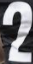
Number: 2